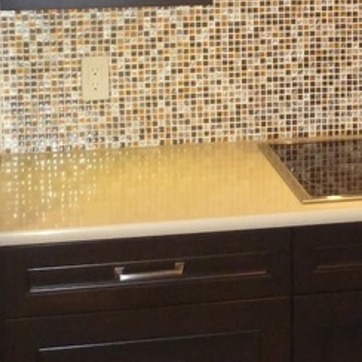
Material: polishedstone